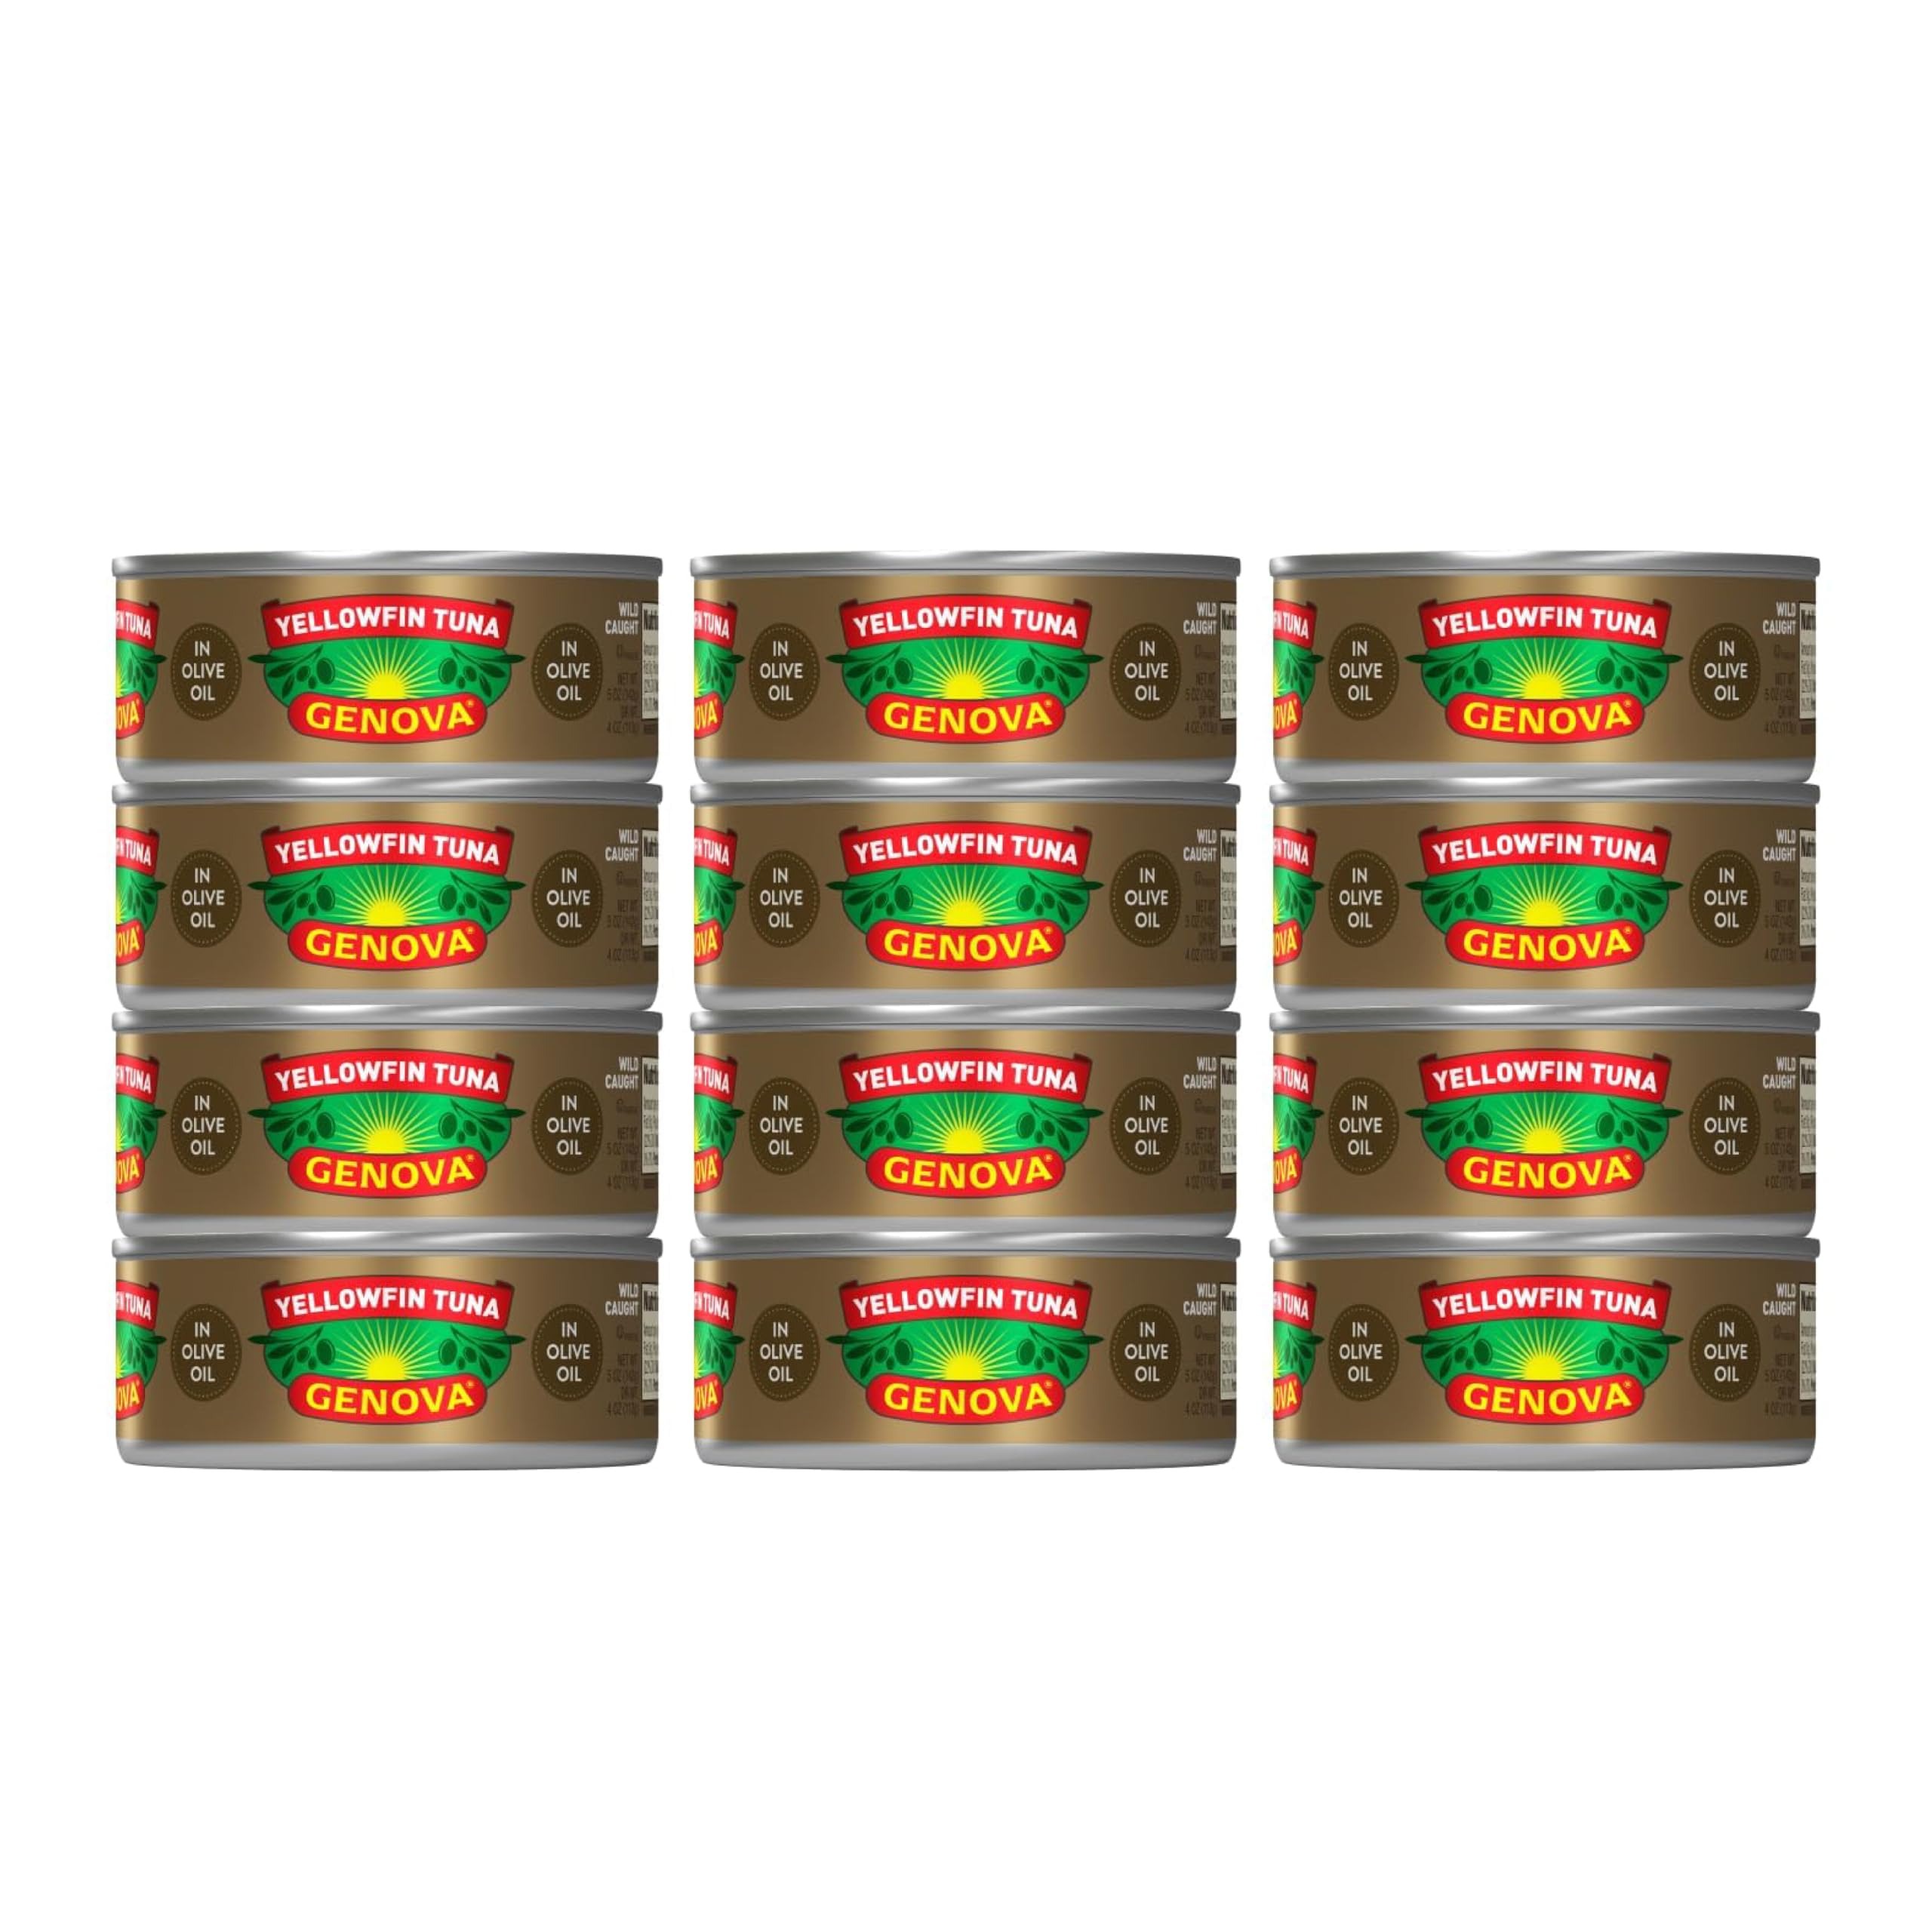
Item Name: Genova Premium Yellowfin Tuna in Olive Oil, 5 Ounce Cans, 12-Pack – Nutrient Rich, High Protein Canned Tuna Fish - Delicious, Easy, Nutritious Ready to Eat Meals
Bullet Point 1: PREMIUM YELLOWFIN TUNA: The finest cuts of our wild caught yellowfin tuna, hand-filleted and packed with care in rich, flavorful olive oil; indulge at any meal with the exquisite flavor and meaty texture of premium yellowfin tuna in olive oil
Bullet Point 2: DELICIOUS RICH FLAVOR: The incredible taste of Genova premium canned tuna in olive oil is central to countless inspired dishes; elevate your next salad, pasta, appetizer or entree with savory Mediterranean flavor
Bullet Point 3: NUTRIENT-RICH: The perfect canned tuna fish for your active, healthy lifestyle; this non-GMO canned fish feature heart-healthy omega-3s, vitamins, and minerals; with 29 grams of lean protein, it’s perfect for keto, paleo, and Mediterranean diets
Bullet Point 4: WILD CAUGHT TUNA: Genova tuna is responsibly sourced, wild caught and traceable; we’re leading the charge to ensure that our seas are sustainable now and for future generations; this 12-pack of can tuna lets you stock up and save on delicious meals
Bullet Point 5: TASTE THE MEDITERRANEAN: With Genova, every meal is a new chance to savor the moments that make life great; our SeaChange sustainability plan has solutions for both people & the planet to support a better future for all
Value: 60.0
Unit: Ounce

Price: 15.675